War poetry

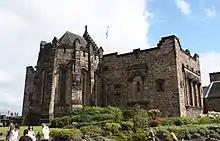
Scottish National War Memorial, Edinburgh.

For the first time, a substantial number of important British poets were soldiers, writing about their experiences of war. A number of them died on the battlefield, most famously Edward Thomas, Isaac Rosenberg, Wilfred Owen, and Charles Sorley. Others including Robert Graves, Ivor Gurney and Siegfried Sassoon survived but were scarred by their experiences, and this was reflected in their poetry. Robert H. Ross describes the British "war poets" as Georgian poets. Many poems by British war poets were published in newspapers and then collected in anthologies. Several of these early anthologies were published during the war and were very popular, though the tone of the poetry changed as the war progressed. One of the wartime anthologies, "The Muse in Arms", was published in 1917, and several were published in the years following the war.